Action at Mannheim (1795)

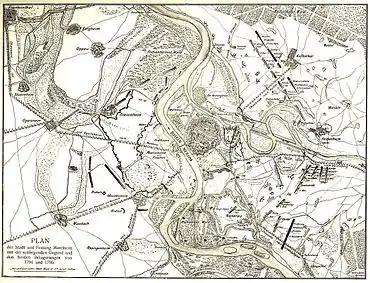
Siege of Mannheim

After successfully scattering the French outside of Mannheim, Wurmser then laid siege to the French troops who had sought safety inside the city walls. The siege of Mannheim (18 October – 22 November 1795) began when 17,000 Habsburg Austrian troops under Dagobert Sigmund von Wurmser defeated 12,000 Republican French soldiers led by Jean-Charles Pichegru. In the Battle of Mannheim the French were driven from their camp and forced to retreat into the city of Mannheim which was then placed under siege. After winning battles at Mainz and Pfeddersheim, the Austrian army of François Sébastien Charles Joseph de Croix, Count of Clerfayt drove Pichegru's army away from the city, leaving it isolated. After a month-long siege, the 10,000-strong Republican French garrison of Anne Charles Basset Montaigu surrendered to 25,000 Austrians commanded by Wurmser. This event brought the 1795 campaign in Germany to an end. The battle and siege occurred during the War of the First Coalition, part of the French Revolutionary Wars. Situated on the Rhine River at its confluence with the Neckar River, Mannheim lies in the state of Baden-Württemberg in modern-day Germany. A week later, at Mainz, on 29 October 1795, a Coalition army of 27,000, led by the Count of Clerfayt, launched a surprise assault against four divisions (33,000 men) of the French Army of the Rhine and Moselle directed by François Ignace Schaal. The French division on the farthest right flank fled the battlefield, compelling the other three divisions to retreat with the loss of their siege artillery and many casualties. On 10 November 1795, Clerfayt defeated Pichegru at the Battle of Pfeddersheim. The French continued to withdraw. Clerfayt advanced with 75,000 Coalition troops south along the west bank of the Rhine against Pichegru's 37,000-man strong defenses behind the Pfrimm River near Worms. At the Battle of Frankenthal (13–14 November 1795), an Austrian victory forced Pichegru to abandon his last defensive position north of Mannheim.